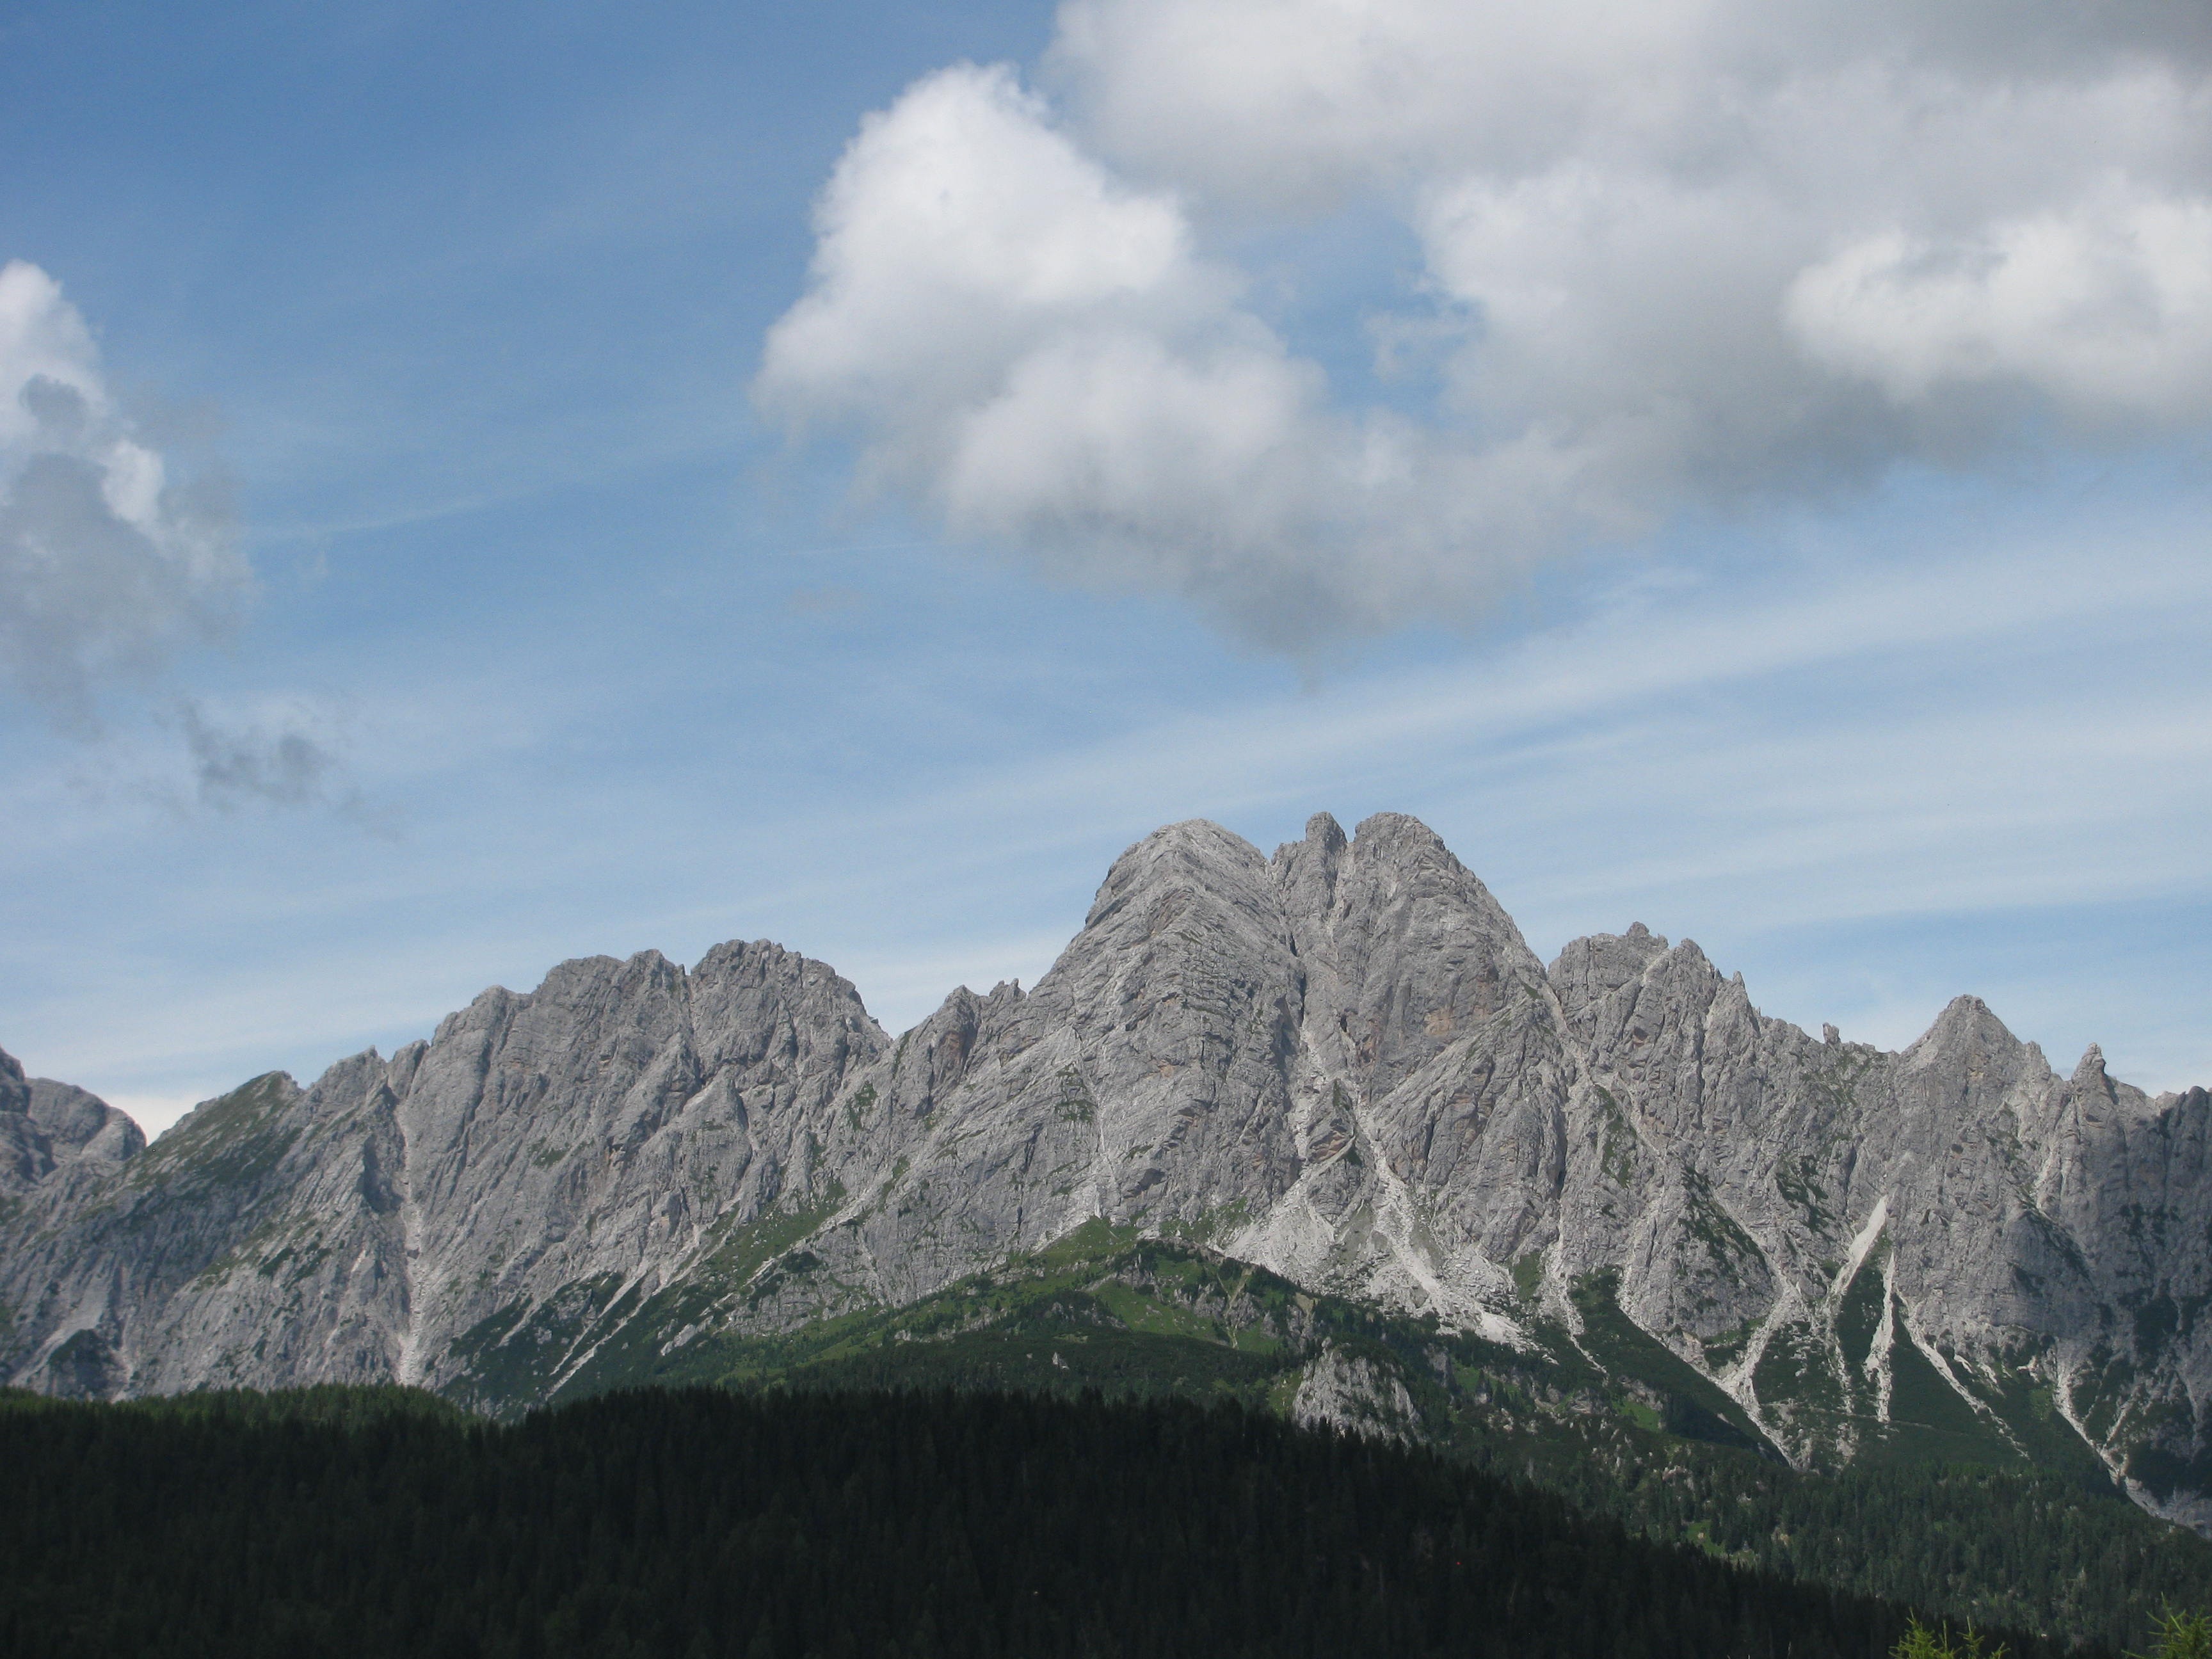
landscape, nature, rock, wilderness, mountain, snow, cloud, sky, hill, valley, mountain range, italy, ridge, summit, alps, badlands, plateau, fell, dolomites, landform, mountain pass, carnia, geographical feature, mountainous landforms